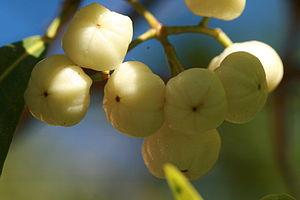
Acronychia est un genre de 44 espèces de plantes, surtout des arbres, de la famille des Rutaceae. Ils sont répandus sur un large domaine allant de l'Inde, à la Malaisie, à l'Australie et aux iles de l'ouest de l'Océan Pacifique.